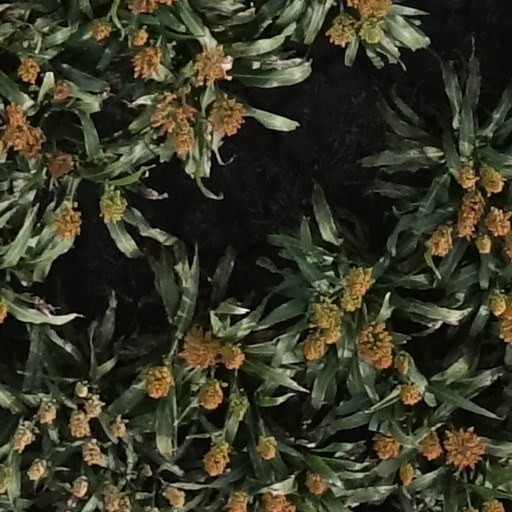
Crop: sorghum